Erie people

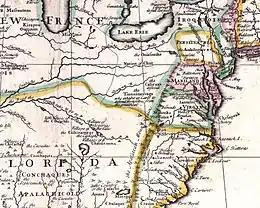
Elements of Erie shown in the general area of the Upper Ohio Valley.Clip from John Senex map ca 1710 showing the people Captain Vielle passed (1692–94) by to arrive in Chaouenon's country, as the French Jesuit called the Shawnee

While Indigenous peoples lived along the Great Lakes for thousands of years in succeeding cultures, historic tribes known at the time of European encounter began to coalesce by the 15th and 16th centuries. The Erie were among the several Iroquoian peoples sharing a similar culture, tribal organization, and speaking an Iroquoian language which emerged around the Great Lakes, but with elements that may have originated in the south. People from the Whittlesey culture and Fort Ancient culture of Ohio and Pennsylvania may have been ancestors of the Erie people.